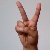
The image shows a hand gesture representing the letter 'V' in Indian Sign Language.